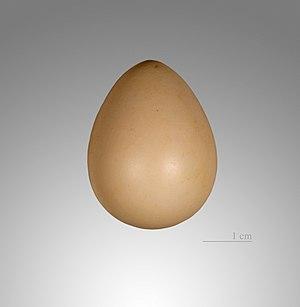
Le Colin des montagnes est une espèce d'oiseaux de la famille des Odontophoridae, l'unique représentante du genre Oreortyx.